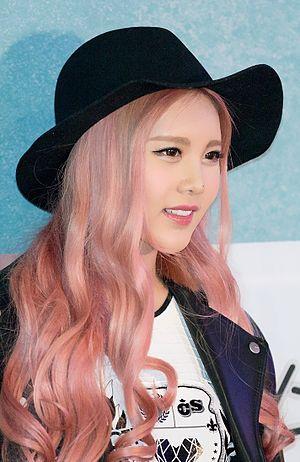
Qri, de son vrai nom Lee Ji-Hyun, née le 12 décembre 1986 à Séoul en Corée du Sud, est une actrice et chanteuse sud-coréenne de K-pop.